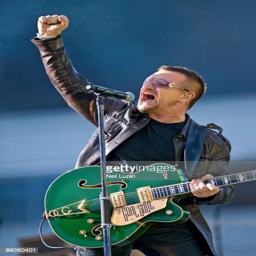
artist performs on stage for the second night in their home town